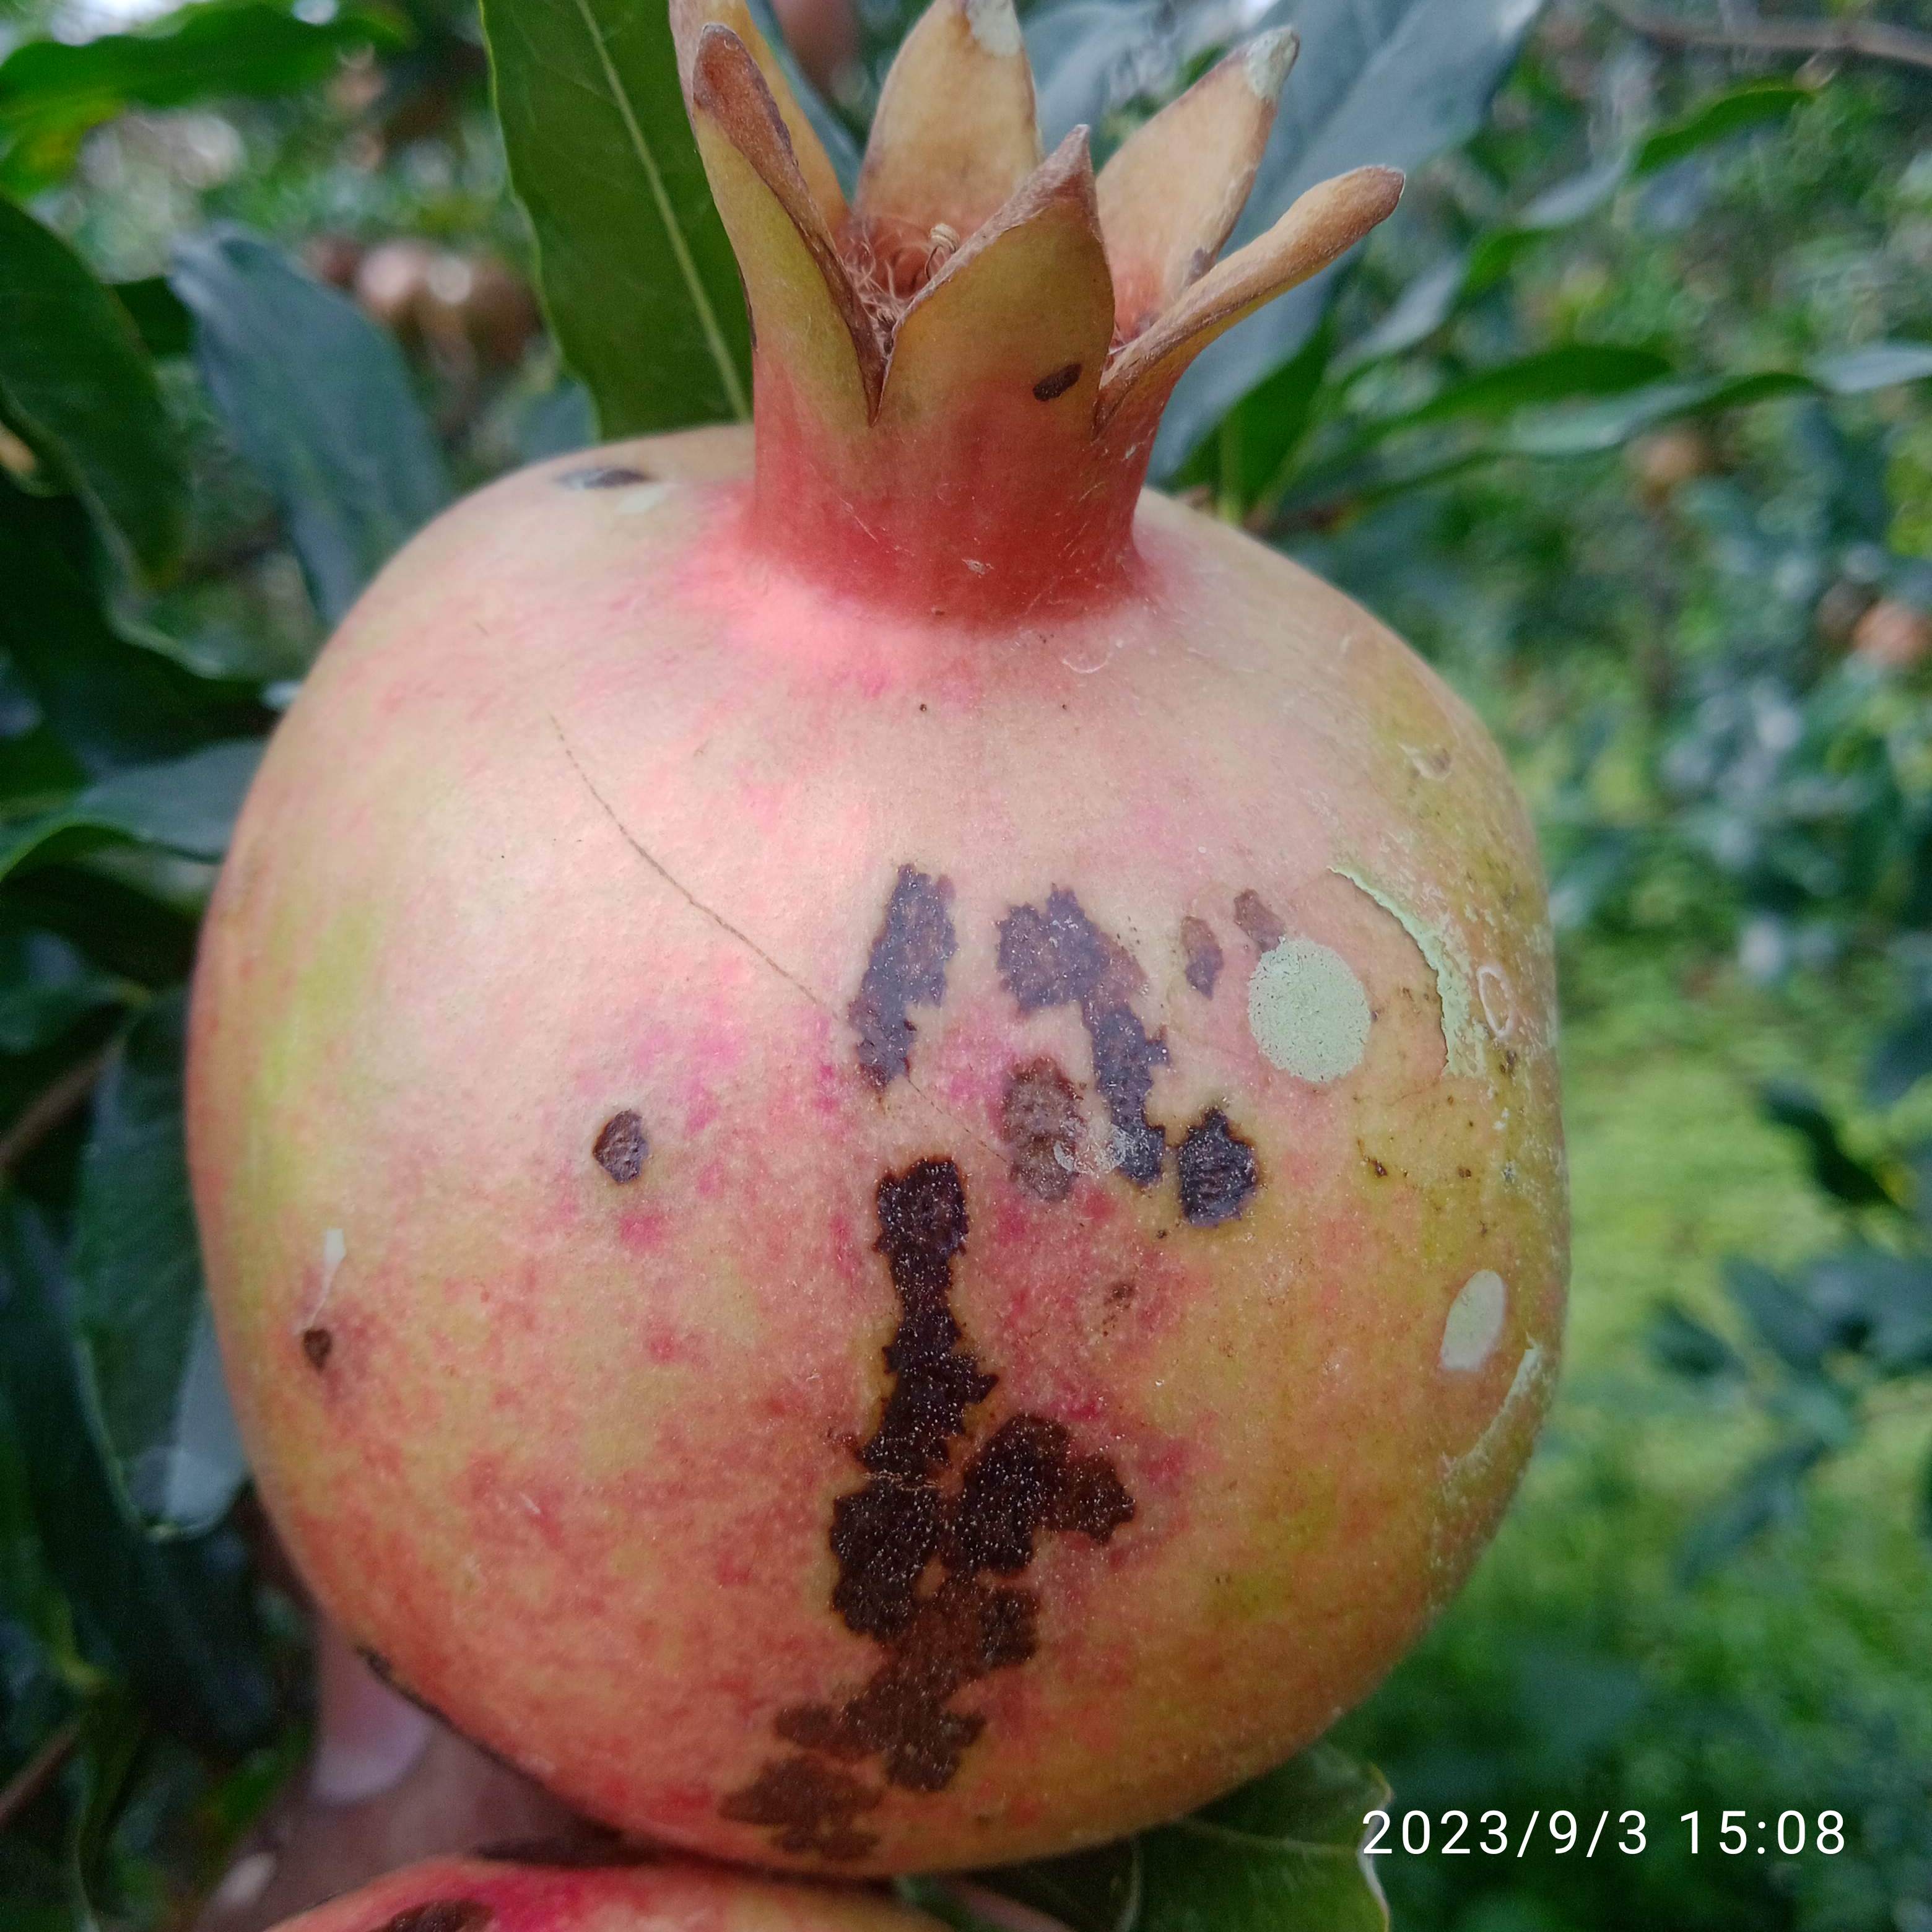
Label: Anthracnose